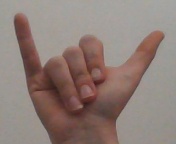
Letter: ya